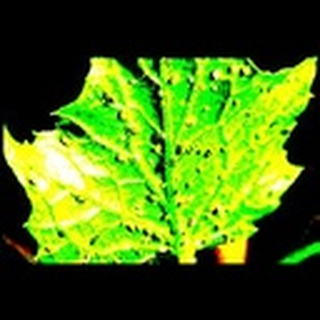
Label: cotton_aphids